Alpinia zerumbet

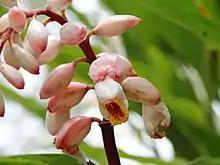
"Alpinia zerumbet"

"Alpinia zerumbet" is best grown in rich medium-wet, to wet well drained soils in full sun to part shade. Afternoon shade in hot summer climates, is recommended. Indoors, the plant must have bright light and humid conditions. Flowering rarely occurs before the second year.